Chad Folk

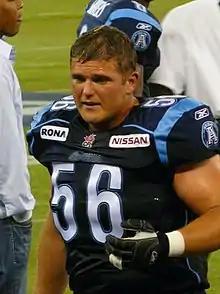

Chad Folk (born October 28, 1972) is a former professional Canadian Football League centre for the Toronto Argonauts. He was the first overall pick in the 1997 CFL Draft.